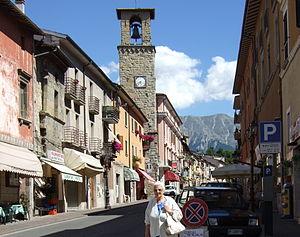
Amatrice est une commune de la province de Rieti dans le Latium en Italie.